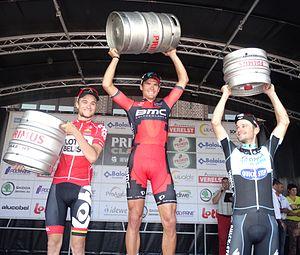
Grand Prix Impanis-Van Petegem 2014.
La 4ᵉ édition du Grand Prix Impanis-Van Petegem a eu lieu le 20 septembre 2014. La course fait partie du calendrier UCI Europe Tour 2014 en catégorie 1.1.
Michał Gołaś, né le 29 avril 1984 à Toruń, est un coureur cycliste polonais membre de l'équipe Ineos. Il est champion de Pologne en 2012 avec l'équipe Omega Pharma-Quick Step.
L'UCI Europe Tour 2014 est la dixième édition de l'UCI Europe Tour, l'un des cinq circuits continentaux de cyclisme de l'Union cycliste internationale. Il est composé d'environ 300 compétitions organisées du 2 février au 19 octobre 2014 en Europe.
La Primus Classic est une course cycliste sur route masculine disputée en Région flamande, en Belgique. La course doit son nom aux champions belges Raymond Impanis et Peter Van Petegem.
La saison 2014 de l'équipe cycliste Lotto-Belisol est la troisième de cette équipe.
La saison 2014 de l'équipe cycliste Omega Pharma-Quick Step est la douzième saison au total de la formation belge, mais la troisième saison de l'équipe avec le nouveau sponsor Omega Pharma arrivé de l'ancienne Omega Pharma-Lotto et Quick Step, rapprochement fait en cours d'année 2011. En tant qu'équipe World Tour, l'équipe participe à l'ensemble du calendrier de l'UCI World Tour du Tour Down Under en janvier au Tour de Pékin en octobre. Parallèlement au World Tour, Omega Pharma-Quick Step peut participer aux courses des circuits continentaux de cyclisme.